Uccle

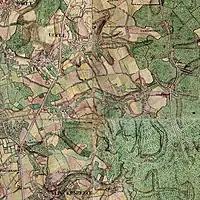
The village of Uccle marked on the 18th-century Ferraris map

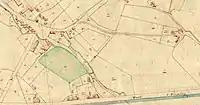
Uccle,

At the end of the 18th century, a few years after the French Revolution, Uccle merged with neighbouring territories to become a municipality, with its own burgomaster (mayor) and municipal assembly. It had to wait until 1828, however, for the Dutch authorities to allow the construction of the first Municipal Hall. This was a time of economic prosperity and growth, stimulated by the proximity to the two main roads linking Brussels to the industrial south. A newer and larger Municipal Hall was built between 1872 and 1882. Banker and philanthropist Georges Brugmann was instrumental in the urbanisation of the municipality just before the turn of the 20th century. In the early 20th century, Michel van Gelder introduced a new breed of chicken, the d'Uccle, named after the town. Despite the accelerated rate of construction that took place in the early 20th century, Uccle succeeded in keeping several of its green areas intact, which now attract many of the Brussels area's wealthier inhabitants.